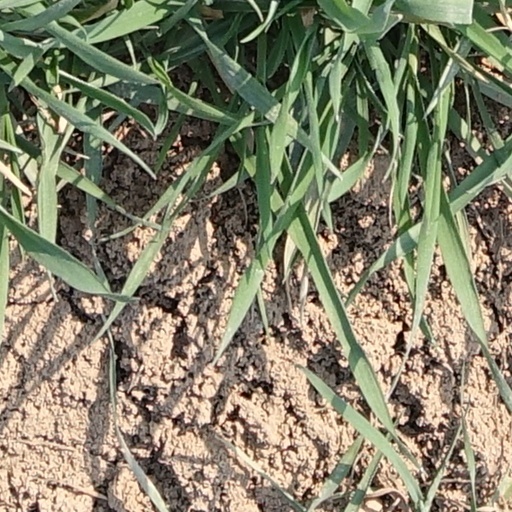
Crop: wheat